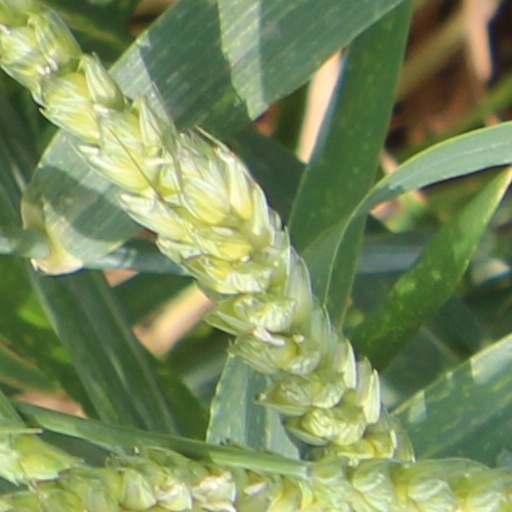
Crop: wheat